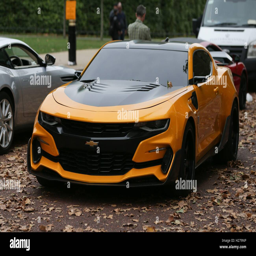
a sports car during filming